Avatar

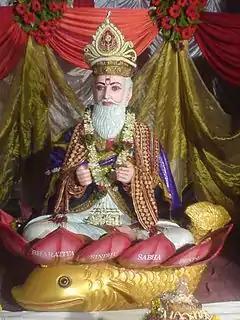
Jhulelal, incarnation of Varuna

Jhulelal, the Iṣṭa-devatā (most-revered deity) of Sindhi Hindus, is considered the incarnation of Varuna.